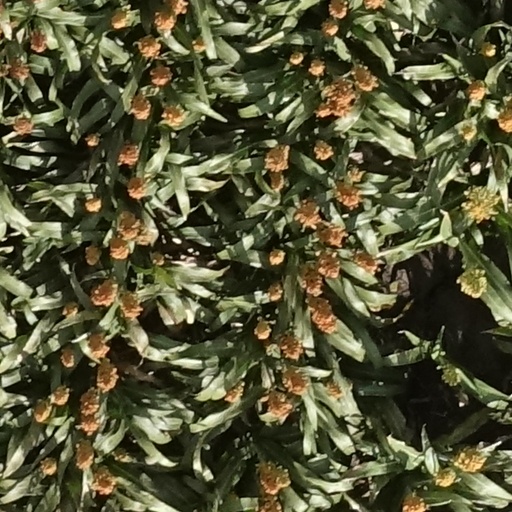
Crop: sorghum